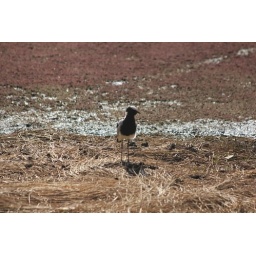
Out near the bird sanctuary by the lake